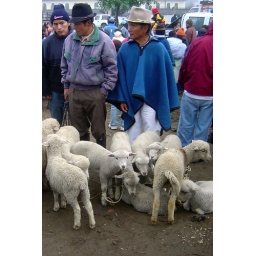
At the Saturday morning animal market in Otavalo - waiting for a sale.